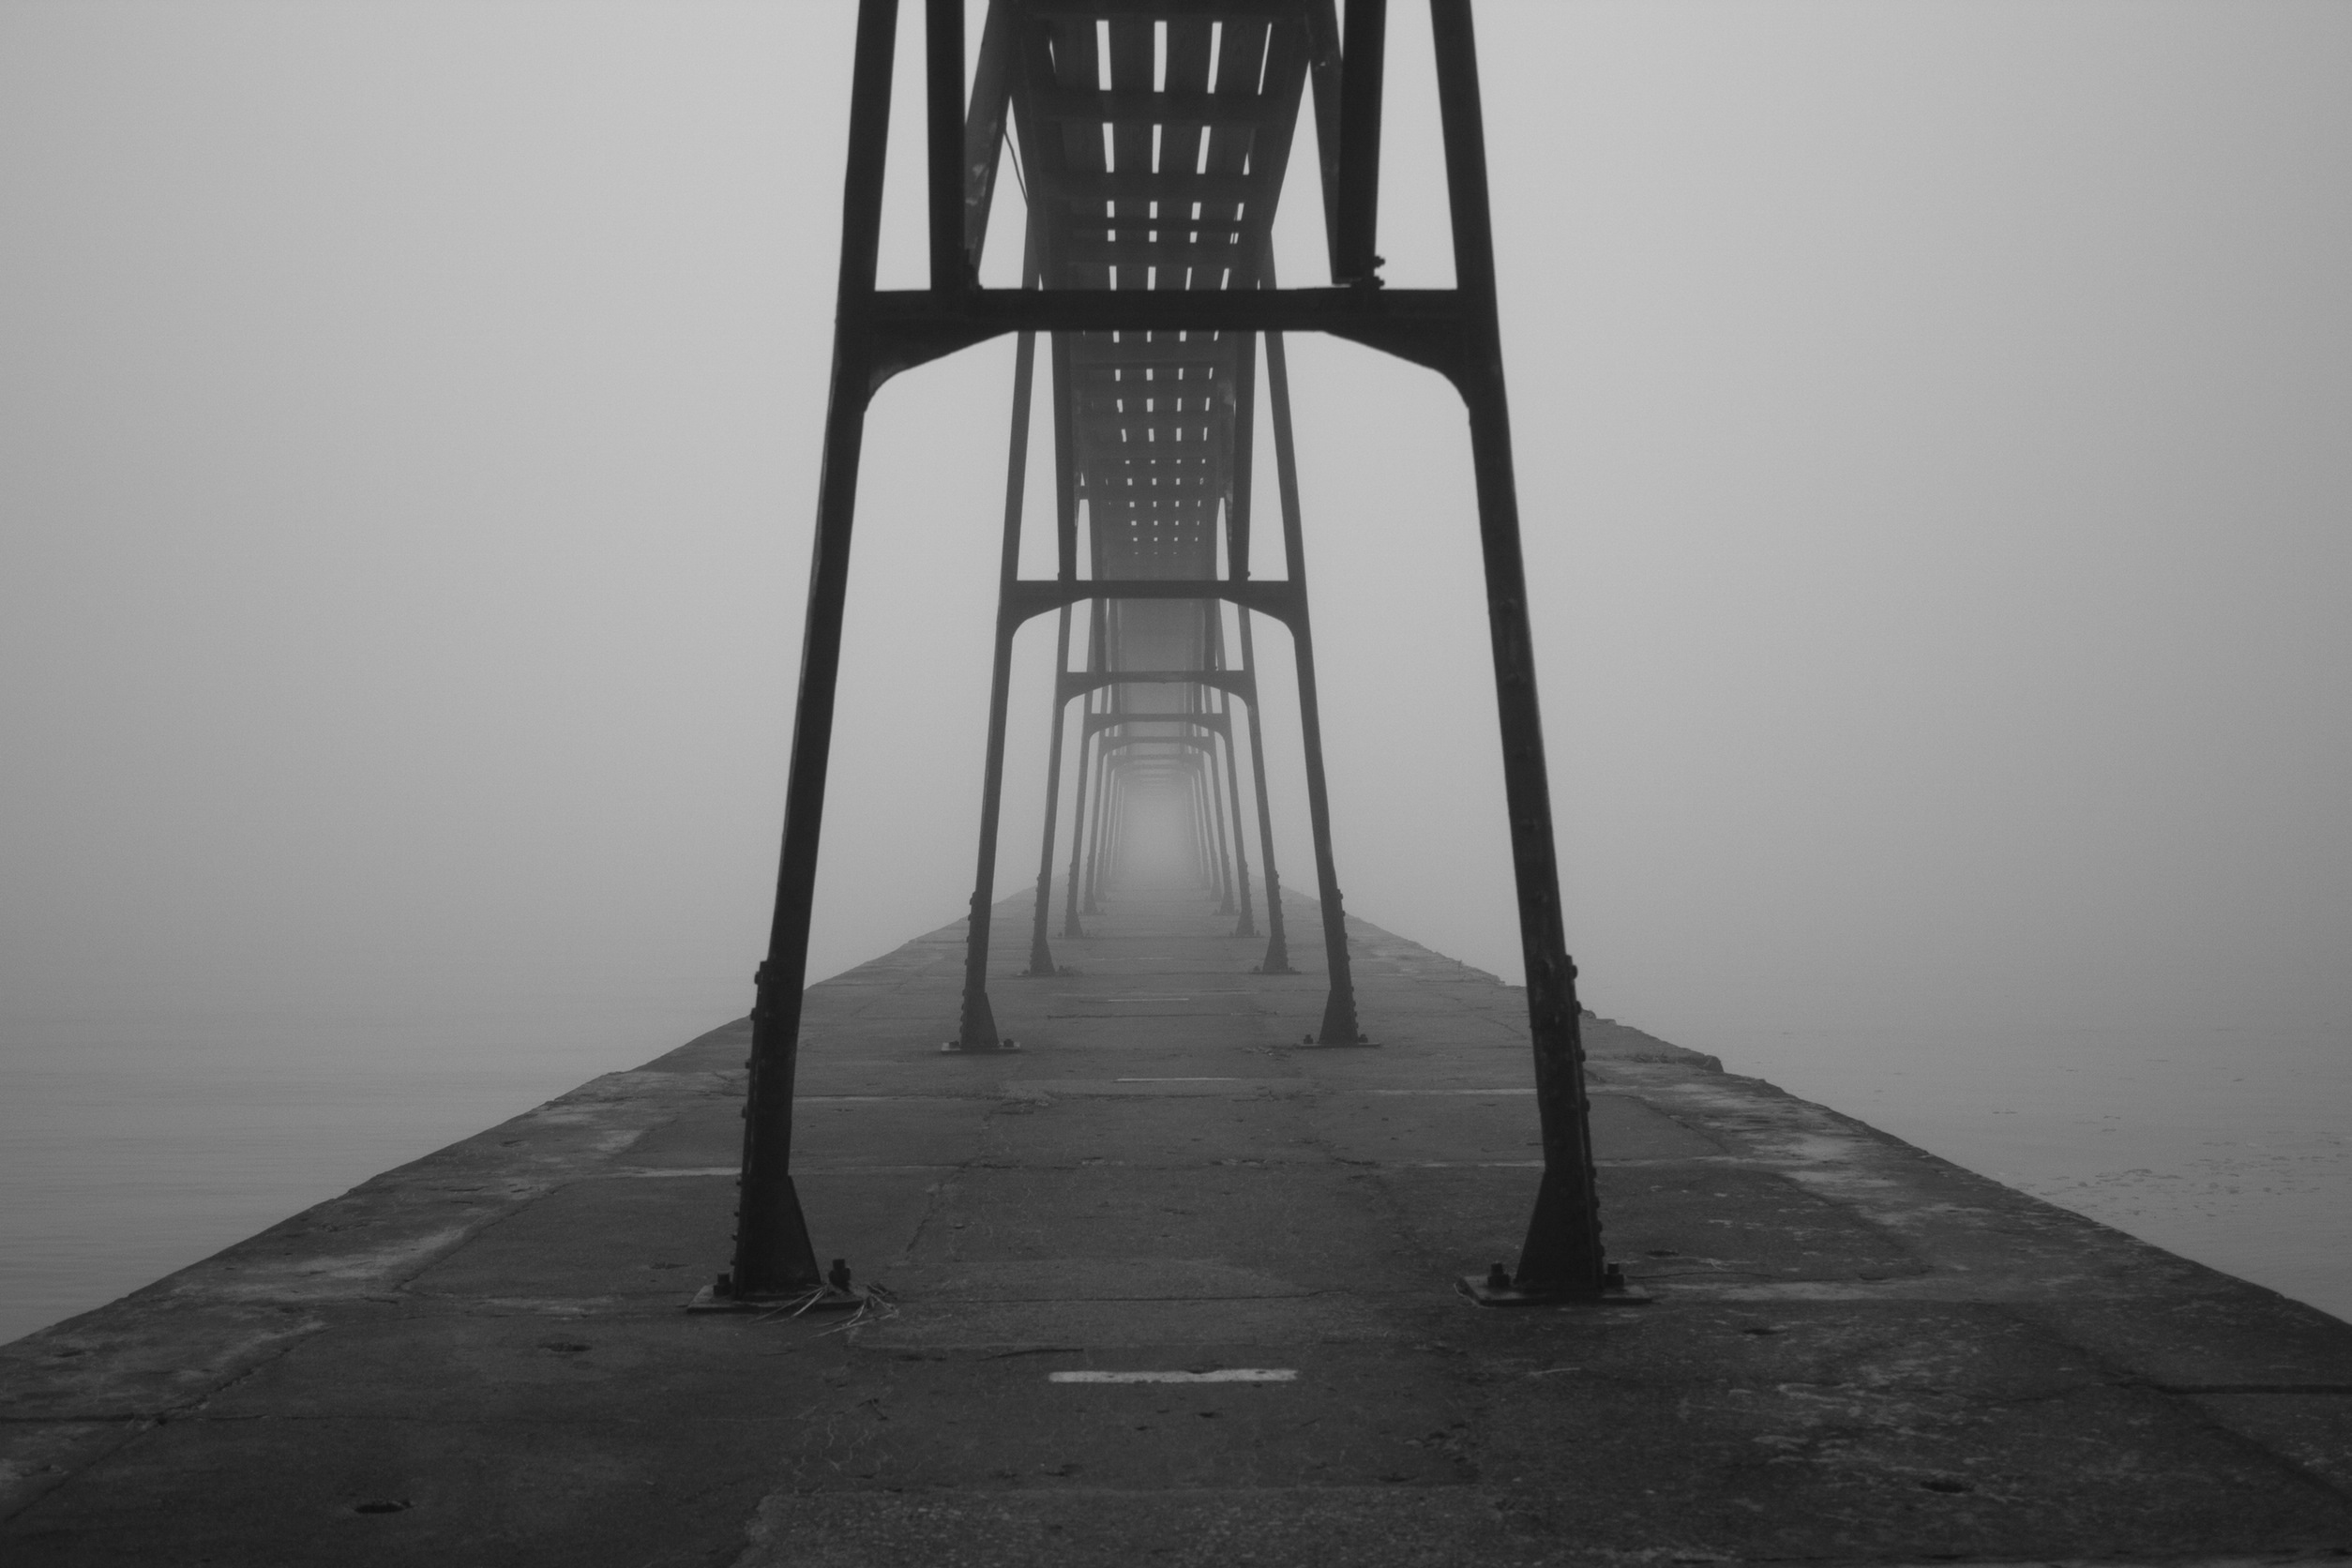
black and white, structure, fog, white, bridge, chair, perspective, pier, construction, line, metal, black, point, jetty, furniture, monochrome, concrete, symmetry, shape, vanishing, monochrome photography, buildung